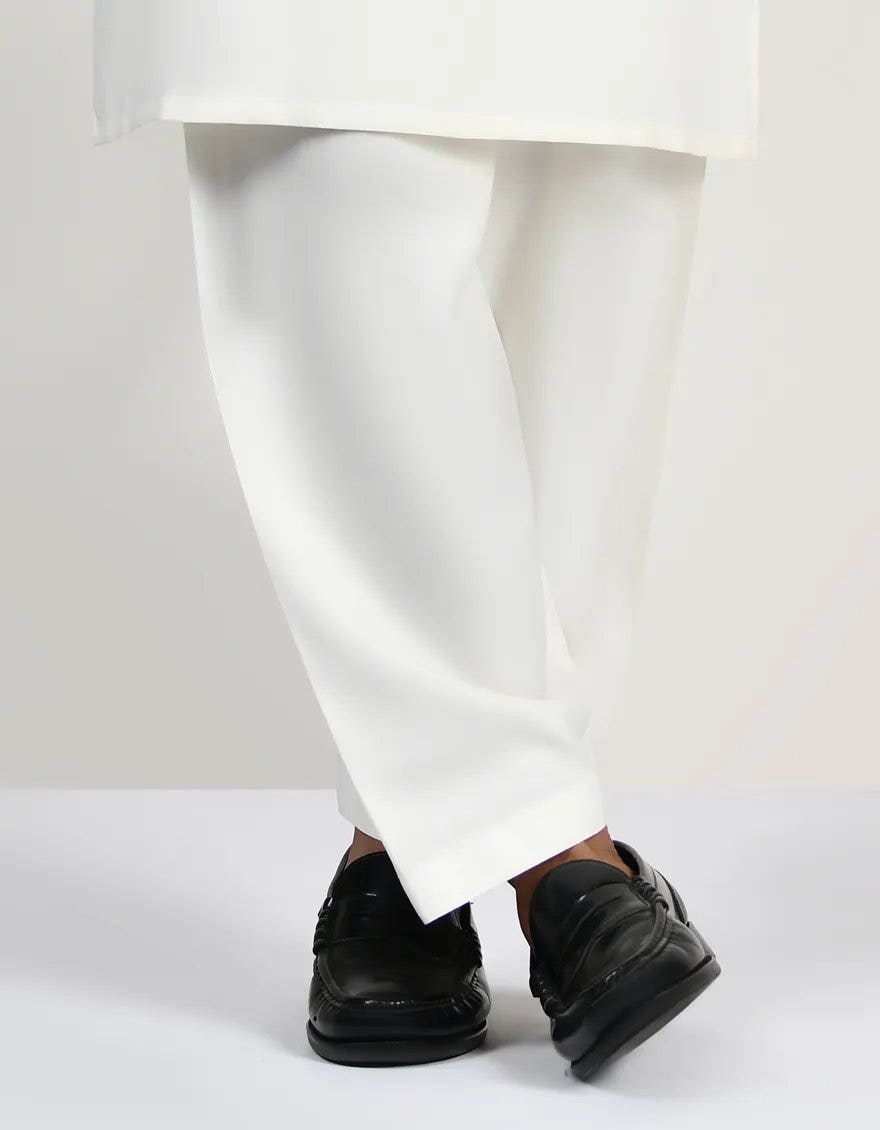
ivory slim fit pants